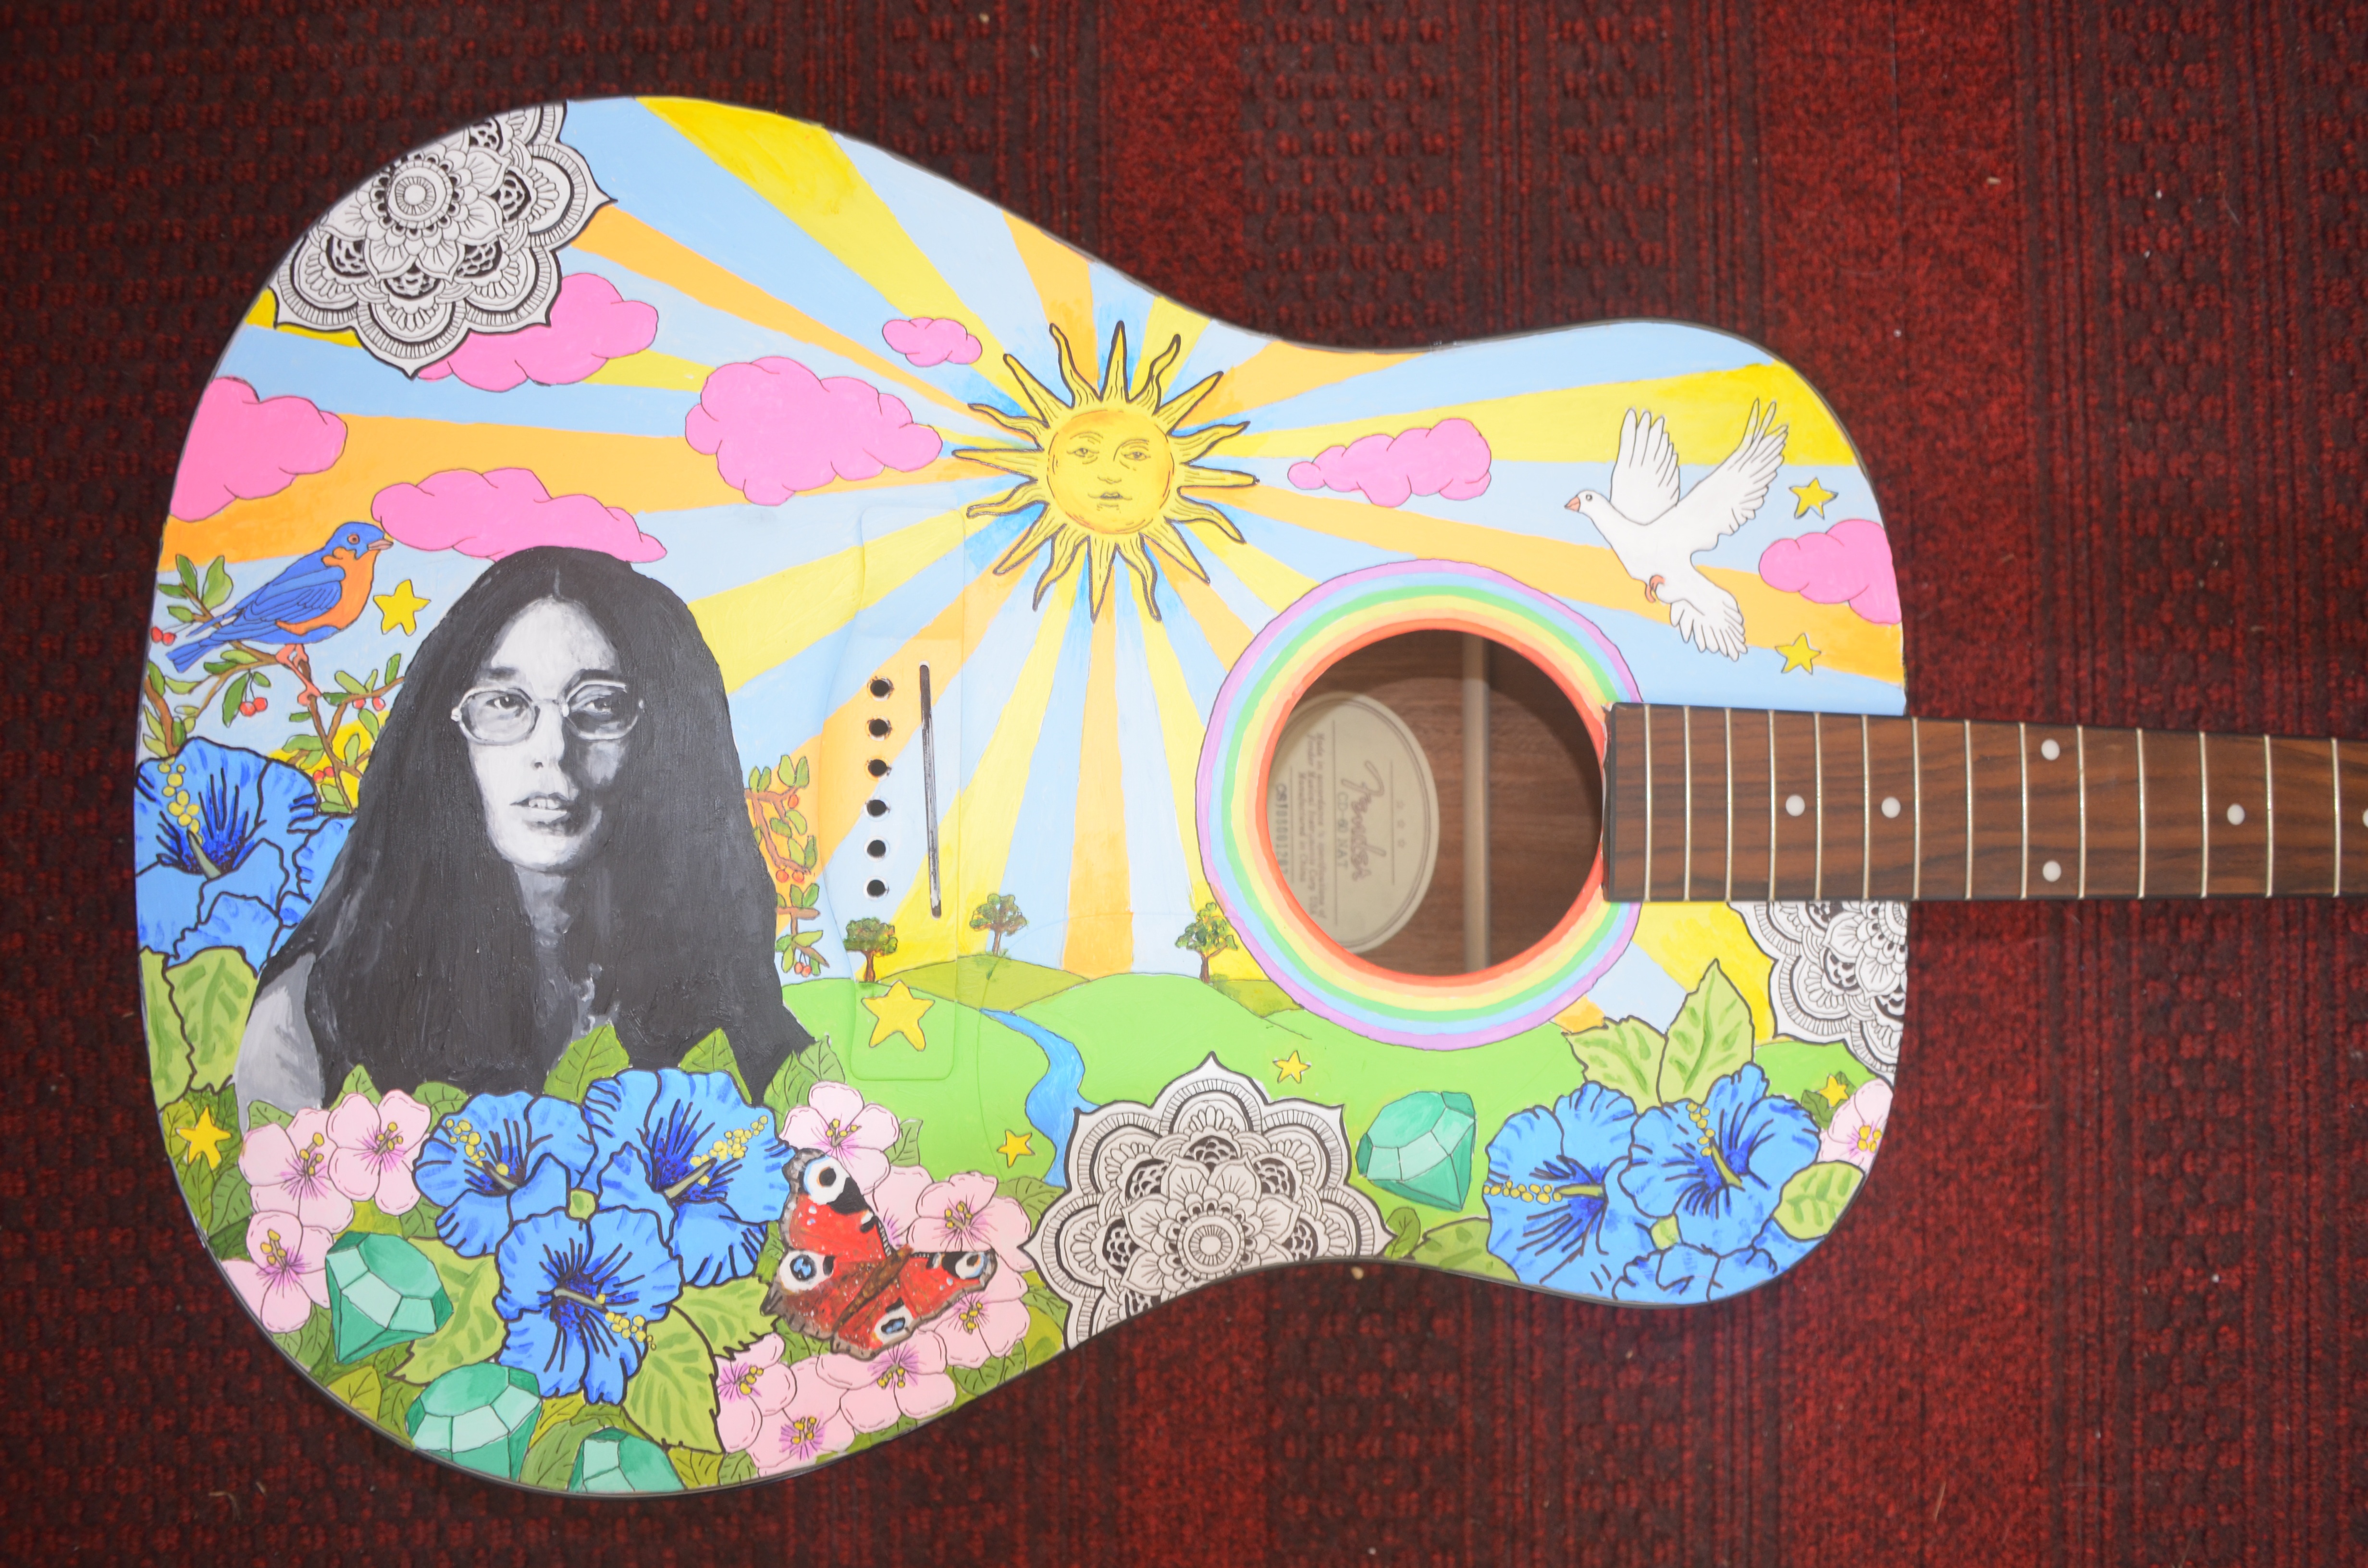
music, play, guitar, acoustic guitar, pattern, instrument, artist, musician, musical instrument, art, illustration, musical, hippie, painted, entertainment, string instrument, plucked string instruments, 60ies